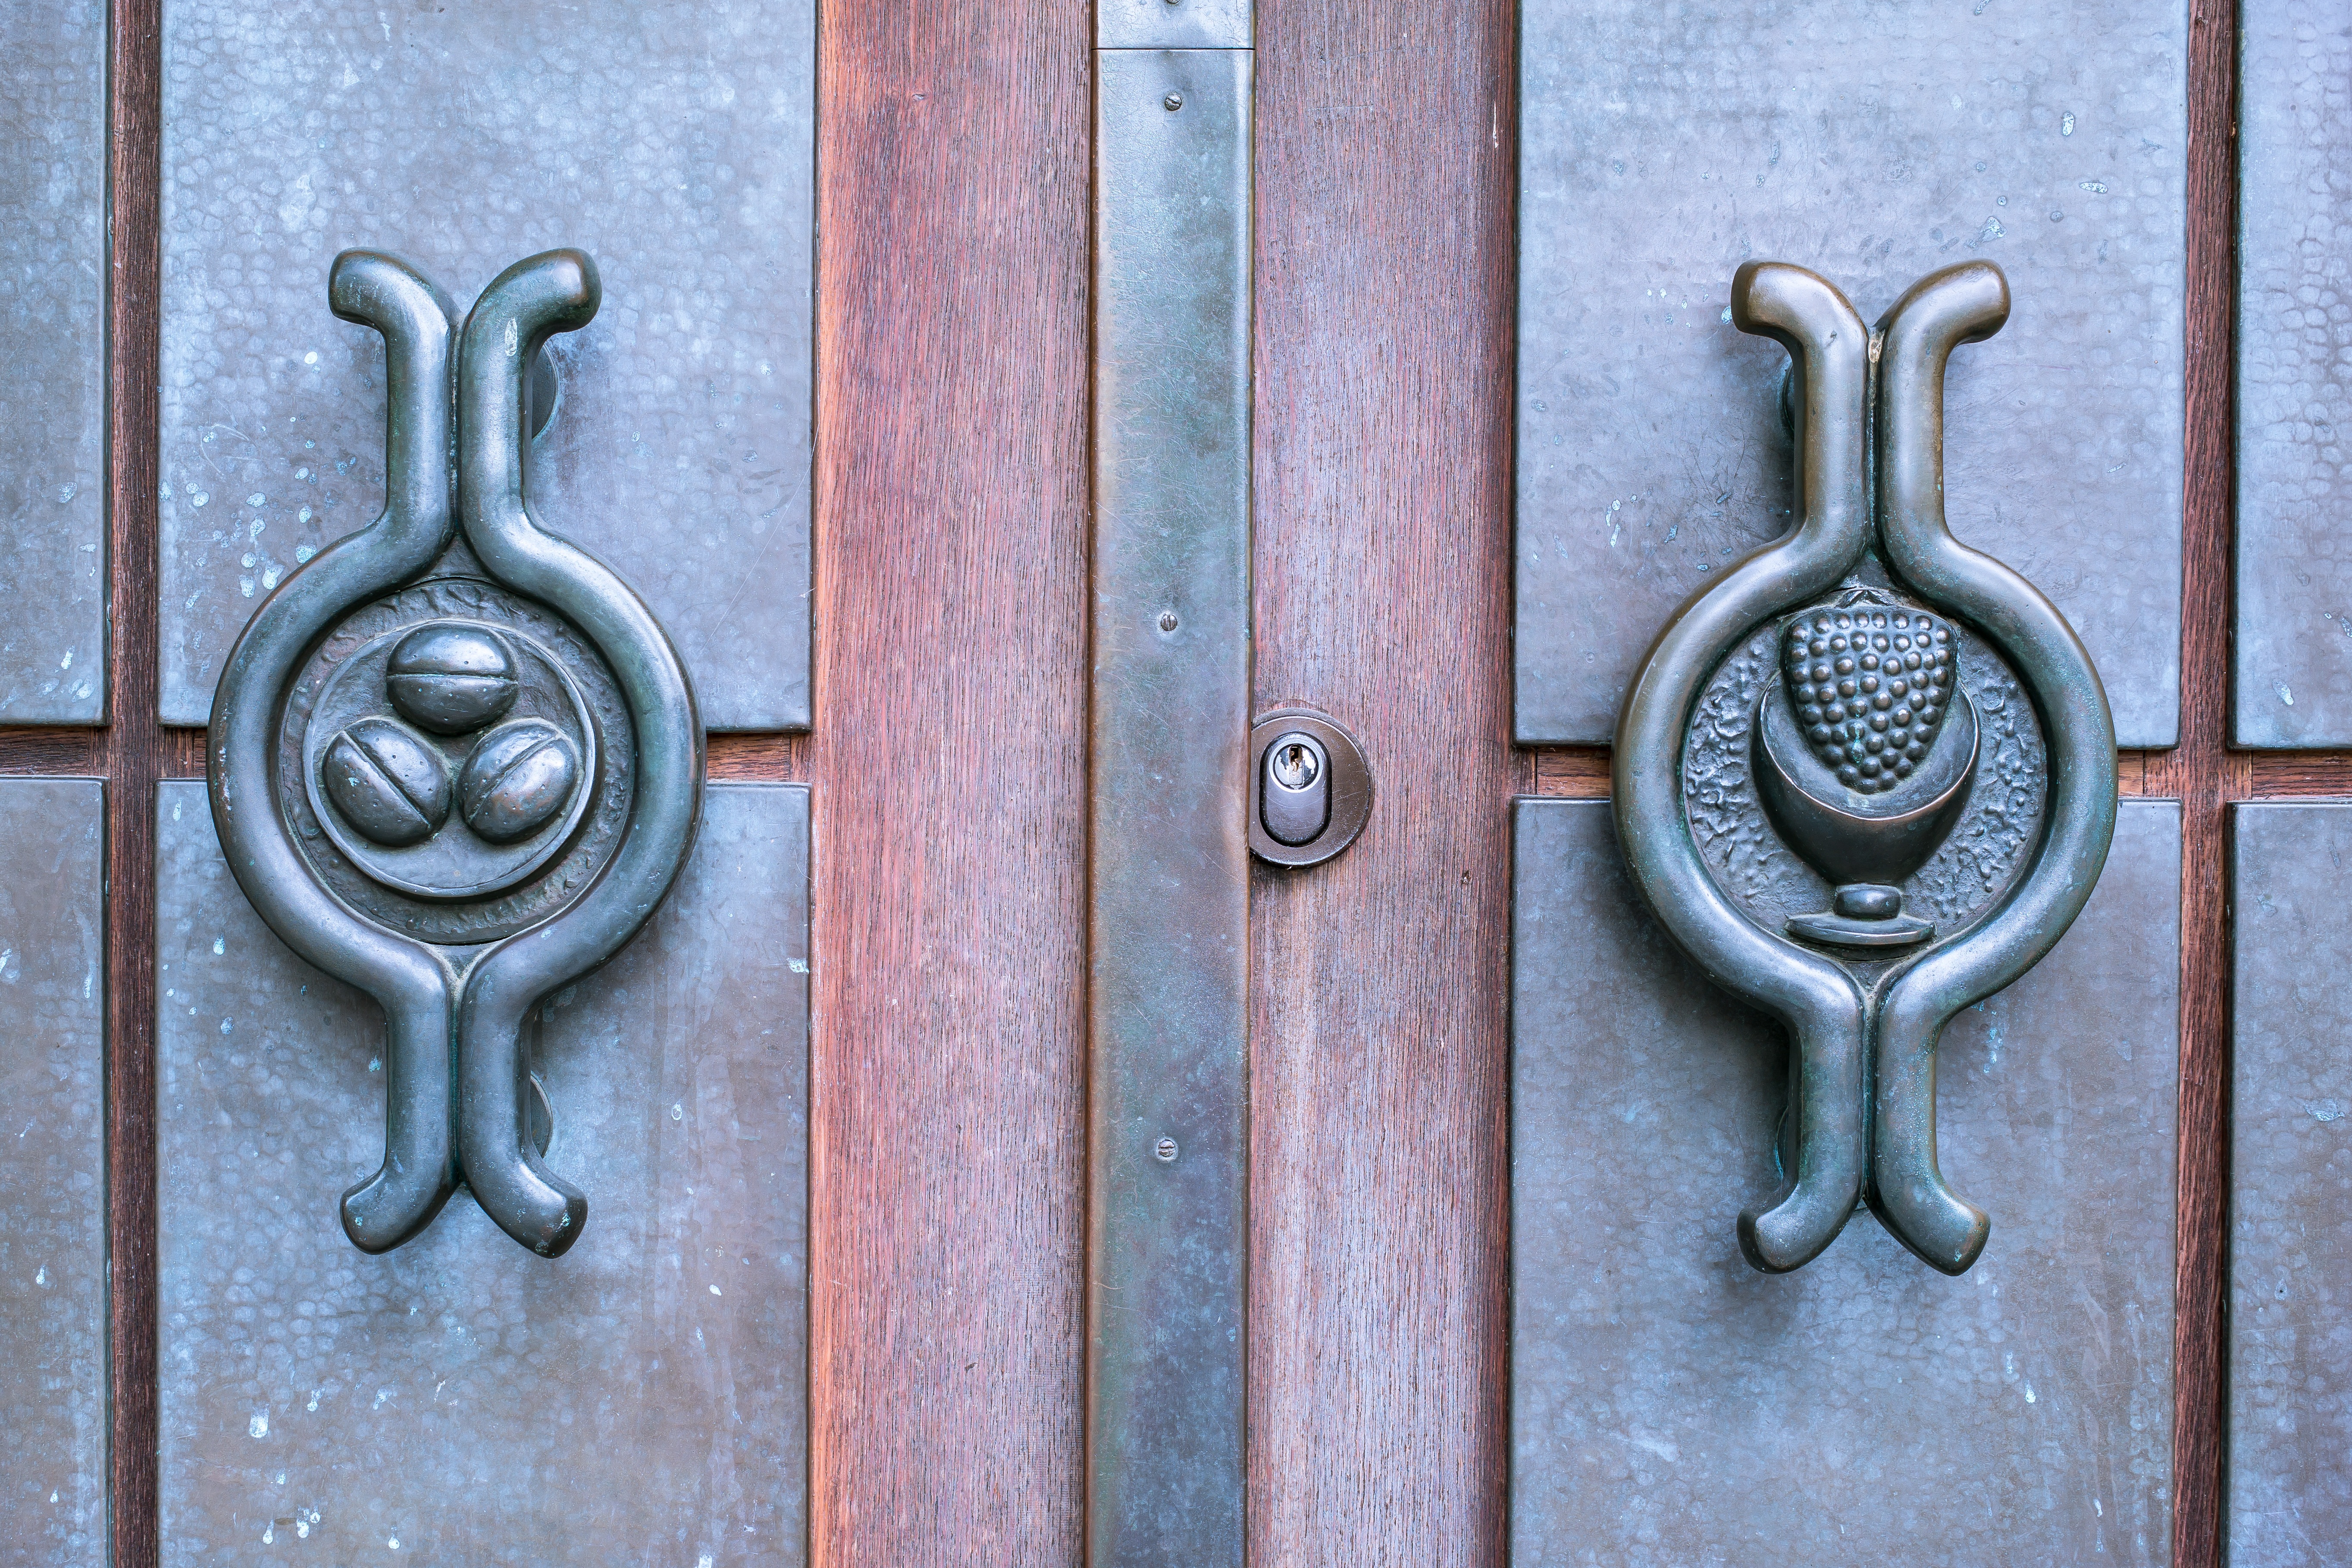
wood, number, metal, door, iron, carving, input, portal, fitting, door hardware, door lock, door handle, church door, church portal, door knocker, house numbering